Pierre Berès

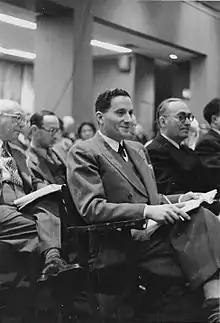
Pierre Bères

Pierre Berès (18 June 1913 – 28 July 2008) was a French born Russian bookseller, antiquarian book collector, publisher and art collector. He was described as "the king of booksellers" in his "New York Times" obituary and as "a legendary figure in the world of art, collecting and publishing" by French culture minister Christine Albanel.